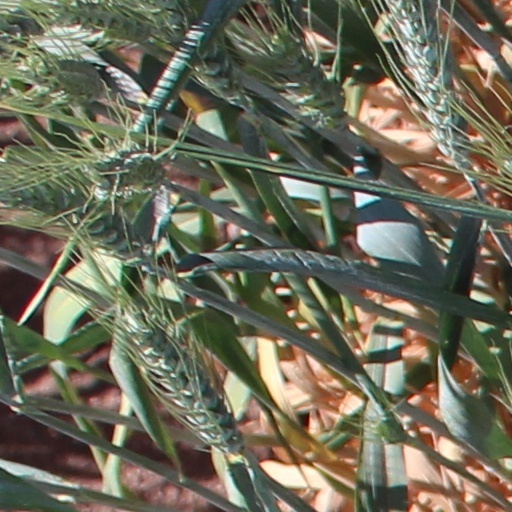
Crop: wheat